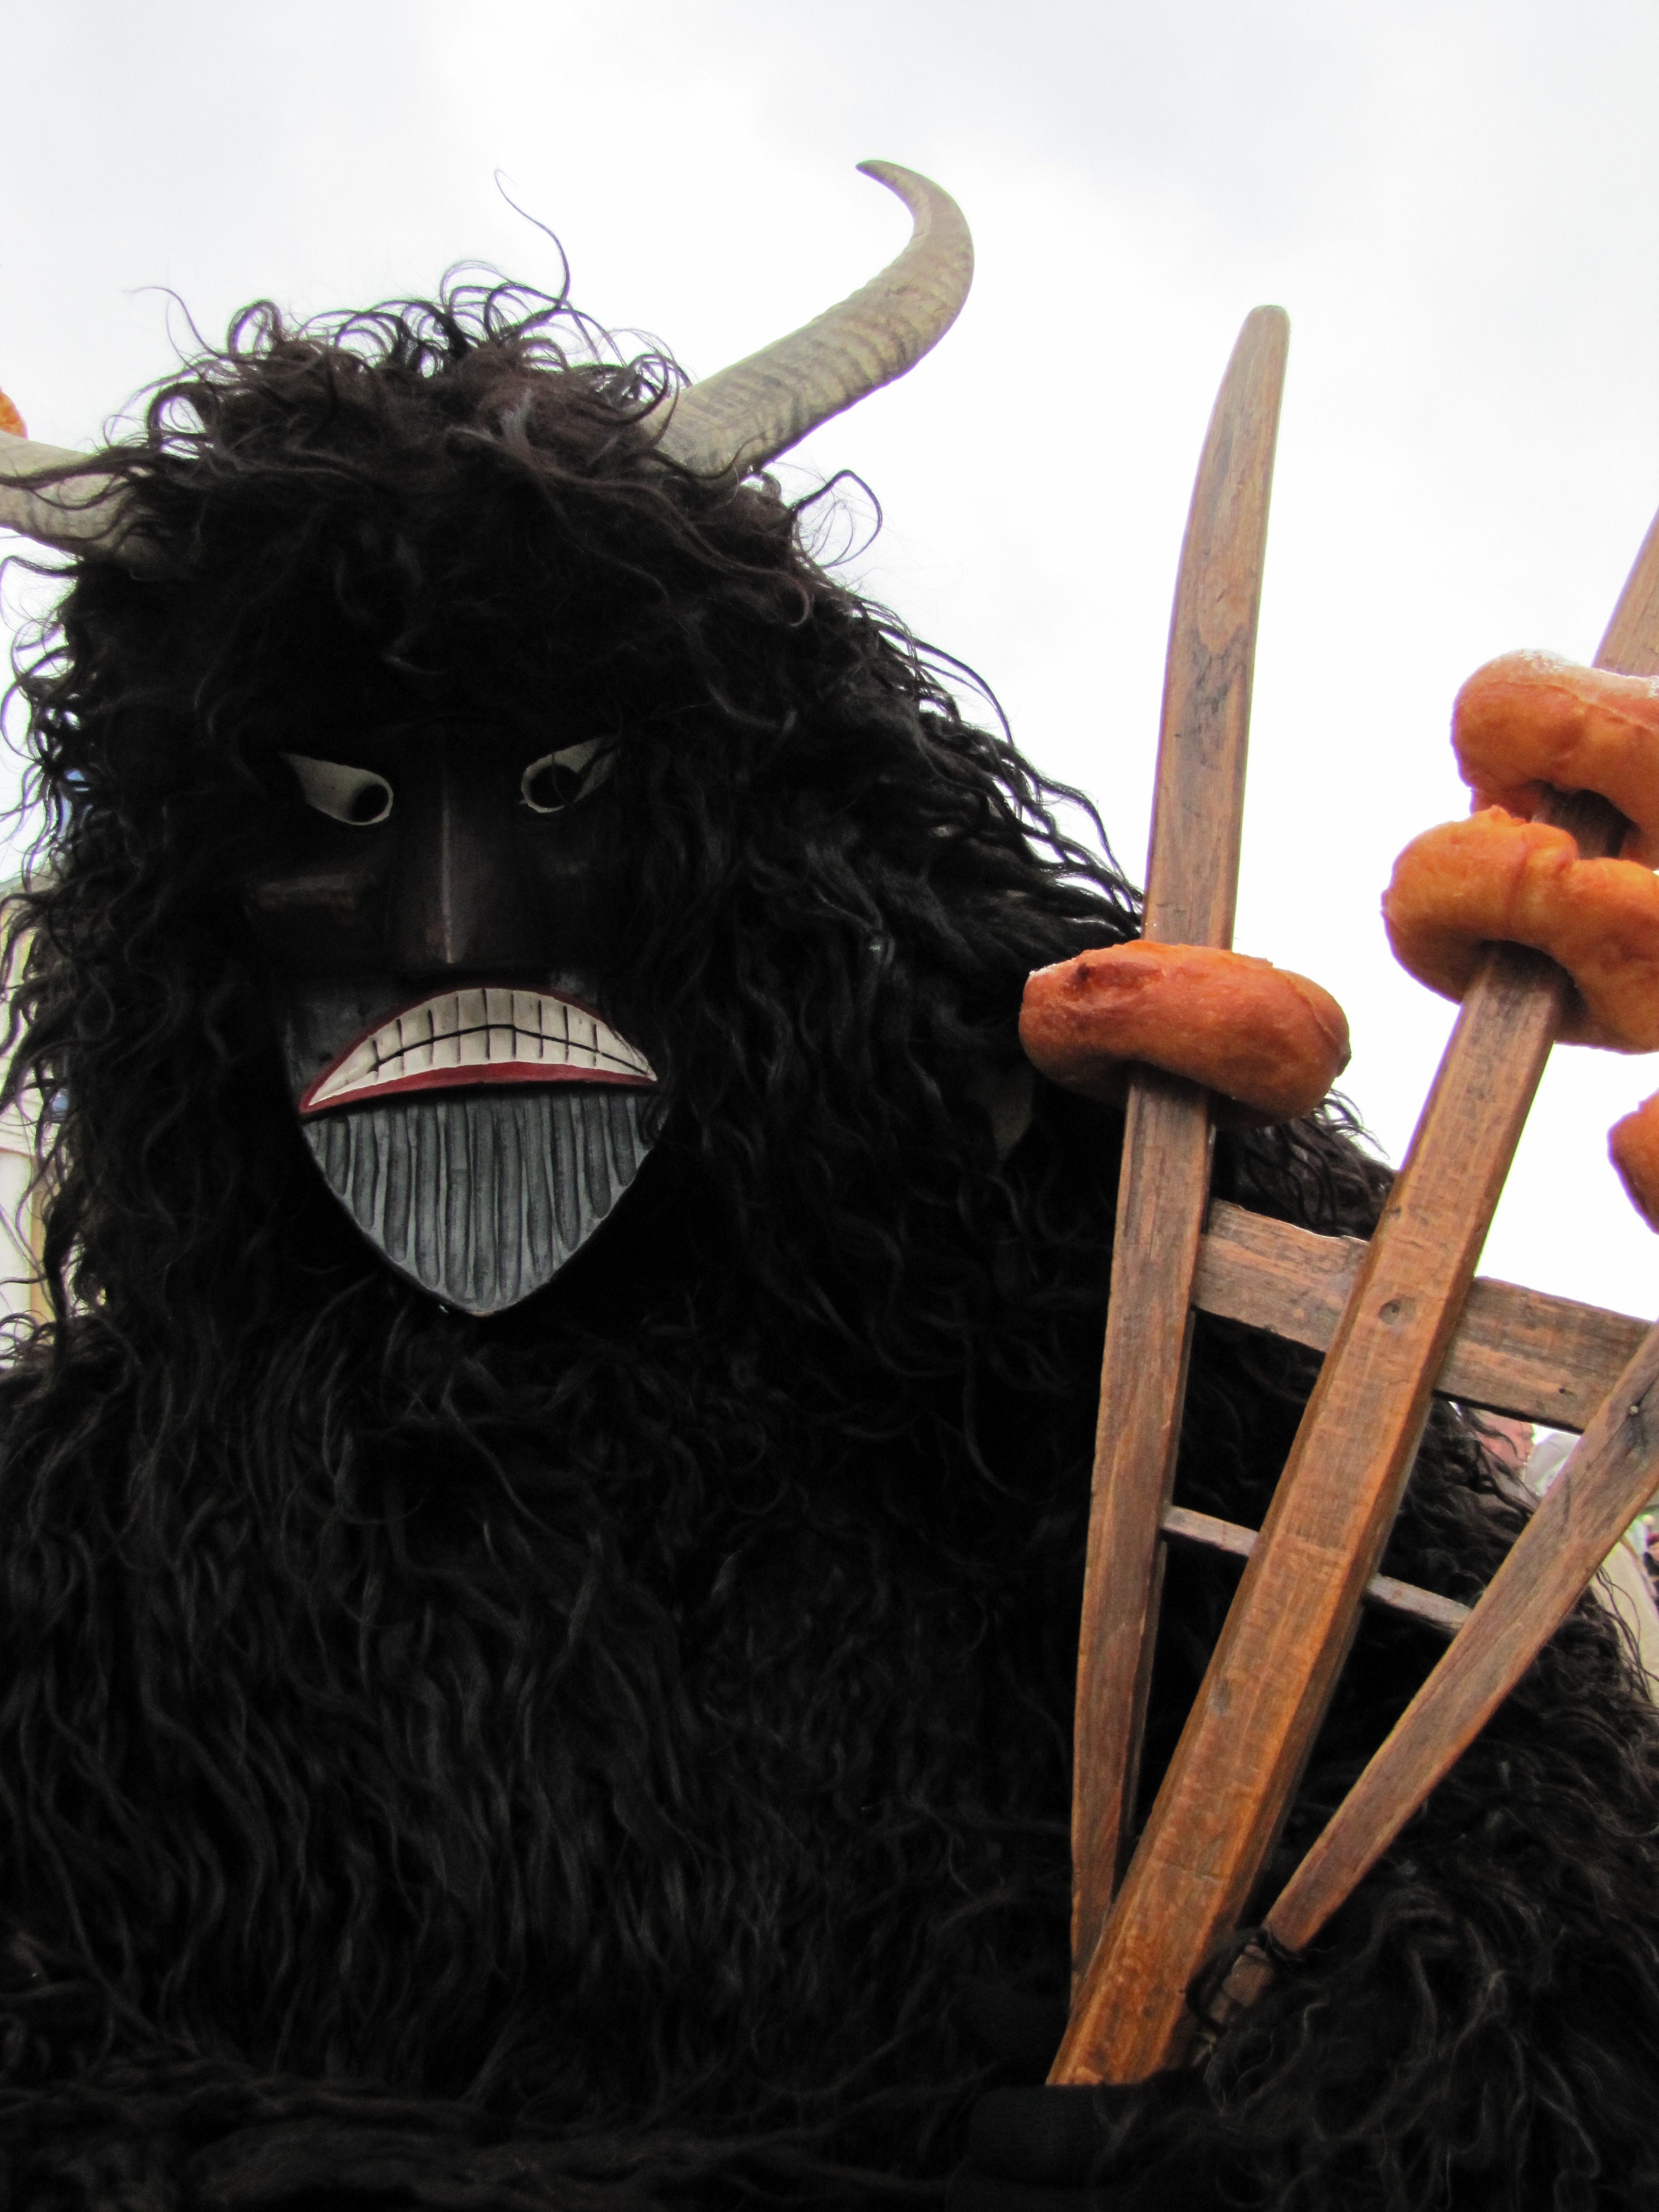
carnival, bus, sculpture, costume